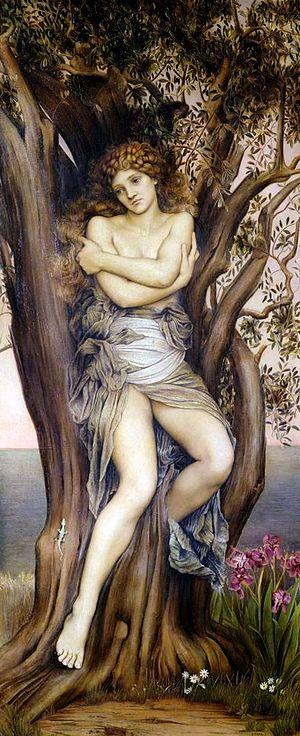
Une fée est un être légendaire, généralement décrit comme anthropomorphe et féminin, d'une grande beauté, capable de conférer des dons aux nouveau-nés, de voler dans les airs, de lancer des sorts et d'influencer le futur. L'idée que l'Homme se fait des fées varie selon les cultures et les pays : revenantes, anges déchus, élémentaires ou même humaines, minuscules ou immenses, toutes sont étroitement liées aux forces de la nature et au concept de monde parallèle. La Befana, la Dame blanche, les sirènes, les nymphes, Morgane, Viviane et une grande variété d'êtres et de créatures généralement féminines peuvent être considérés comme des « fées ». Les Anglo-Saxons utilisent le nom « fairies » pour désigner les fées, mais également toutes les petites créatures anthropomorphes du folklore païen telles que les lutins, les nains et les elfes.
Une divinité de la nature est une divinité responsable des forces de la nature telles que les divinités de l’eau, les divinités de la végétation, les divinités du ciel, les divinités solaires, les divinités du feu ou tout autre phénomène naturel tel que les montagnes, les arbres ou les volcans. Accepté dans le panathéisme, le panthéisme, le déisme, le polythéisme, l'animisme, le totémisme, le chamanisme et le paganisme, la divinité incarne les forces naturelles et peut avoir les caractéristiques de la déesse mère, de Mère Nature.